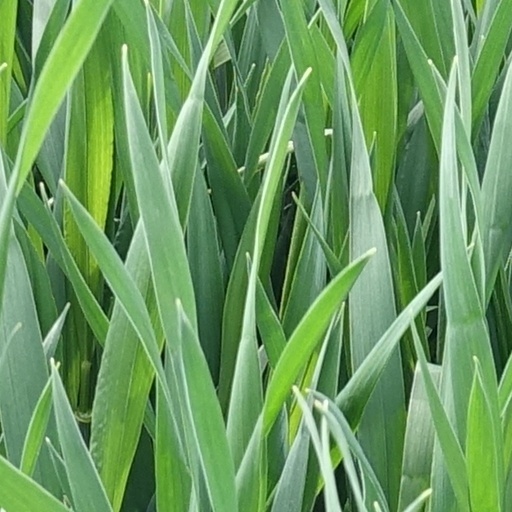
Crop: wheat